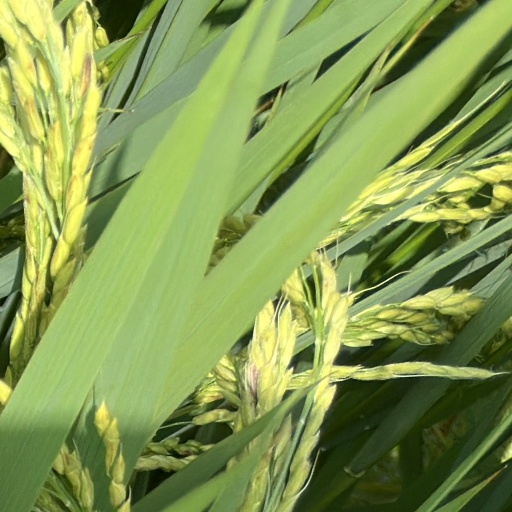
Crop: rice